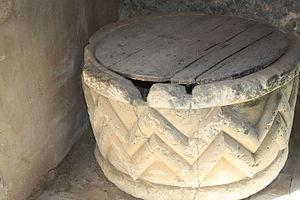
Église Saint-Eutrope de Sainte-Colombe This building is indexed in the Base Mérimée, a database of architectural heritage maintained by the French Ministry of Culture,